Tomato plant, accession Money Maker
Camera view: vertical (180 deg); turntable rotation: 270 degrees
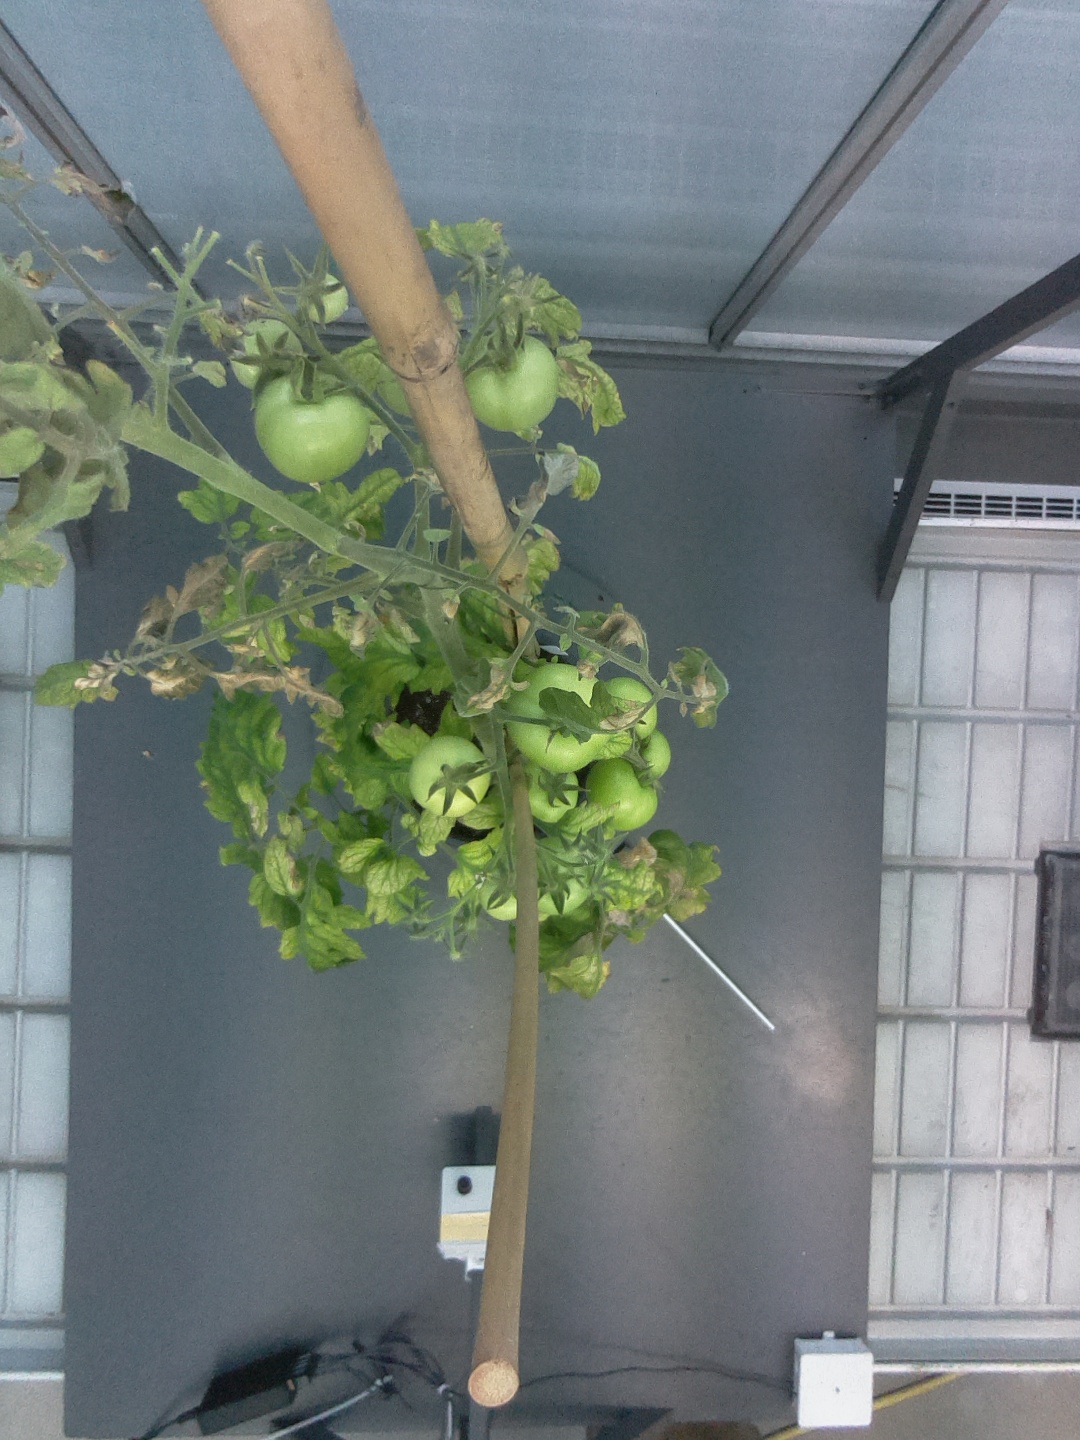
BBCH growth stage 79: 90% -100% of final fruit size